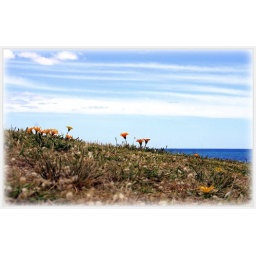
Arctotis flowers pepper pot a small hill looking out into the pacific ocean in the distance